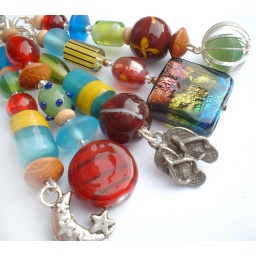
Tiny little pieces of green in a cute wee cage ;0)